1st Motorized Infantry Brigade "Moldova"

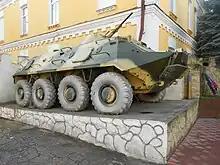
A Transport vehicle of the brigade in Bălți

The 1st Motorized Infantry Brigade "Moldova" is a motorized infantry unit of the Moldovan National Army's Ground Forces based in the Moldovan city of Bălți. It was the first Army unit to be created in the newly independent country, being founded on 10 April 1992. It was made up of elements of former Soviet units in Balti and Florești that used to form the 86th Guards Motor Rifle Division.